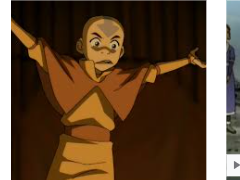
Portrait style: Cartoon Portrait